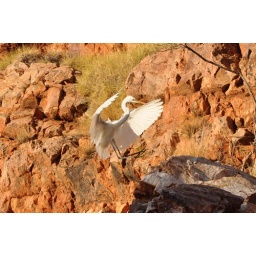
Probably a great egret, going by my bird book and given the location, but could be an intermediate egret